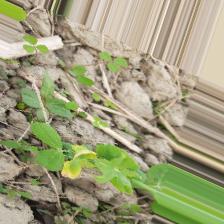
Label: Ascochyta blight